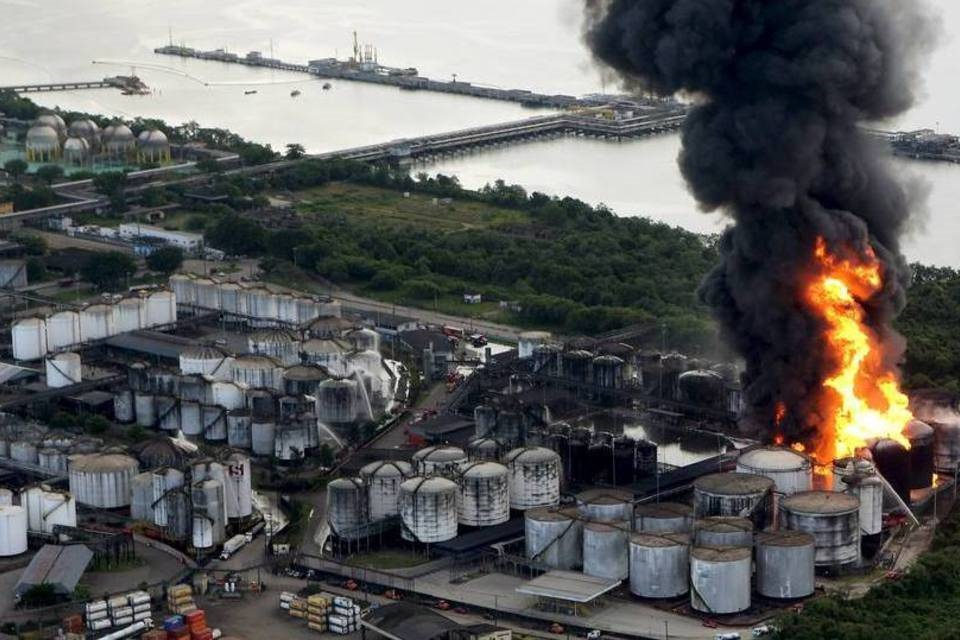
Fire: yes
Smoke: yes